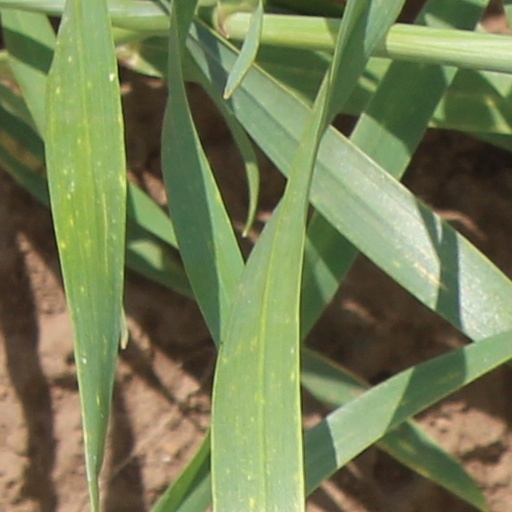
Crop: wheat